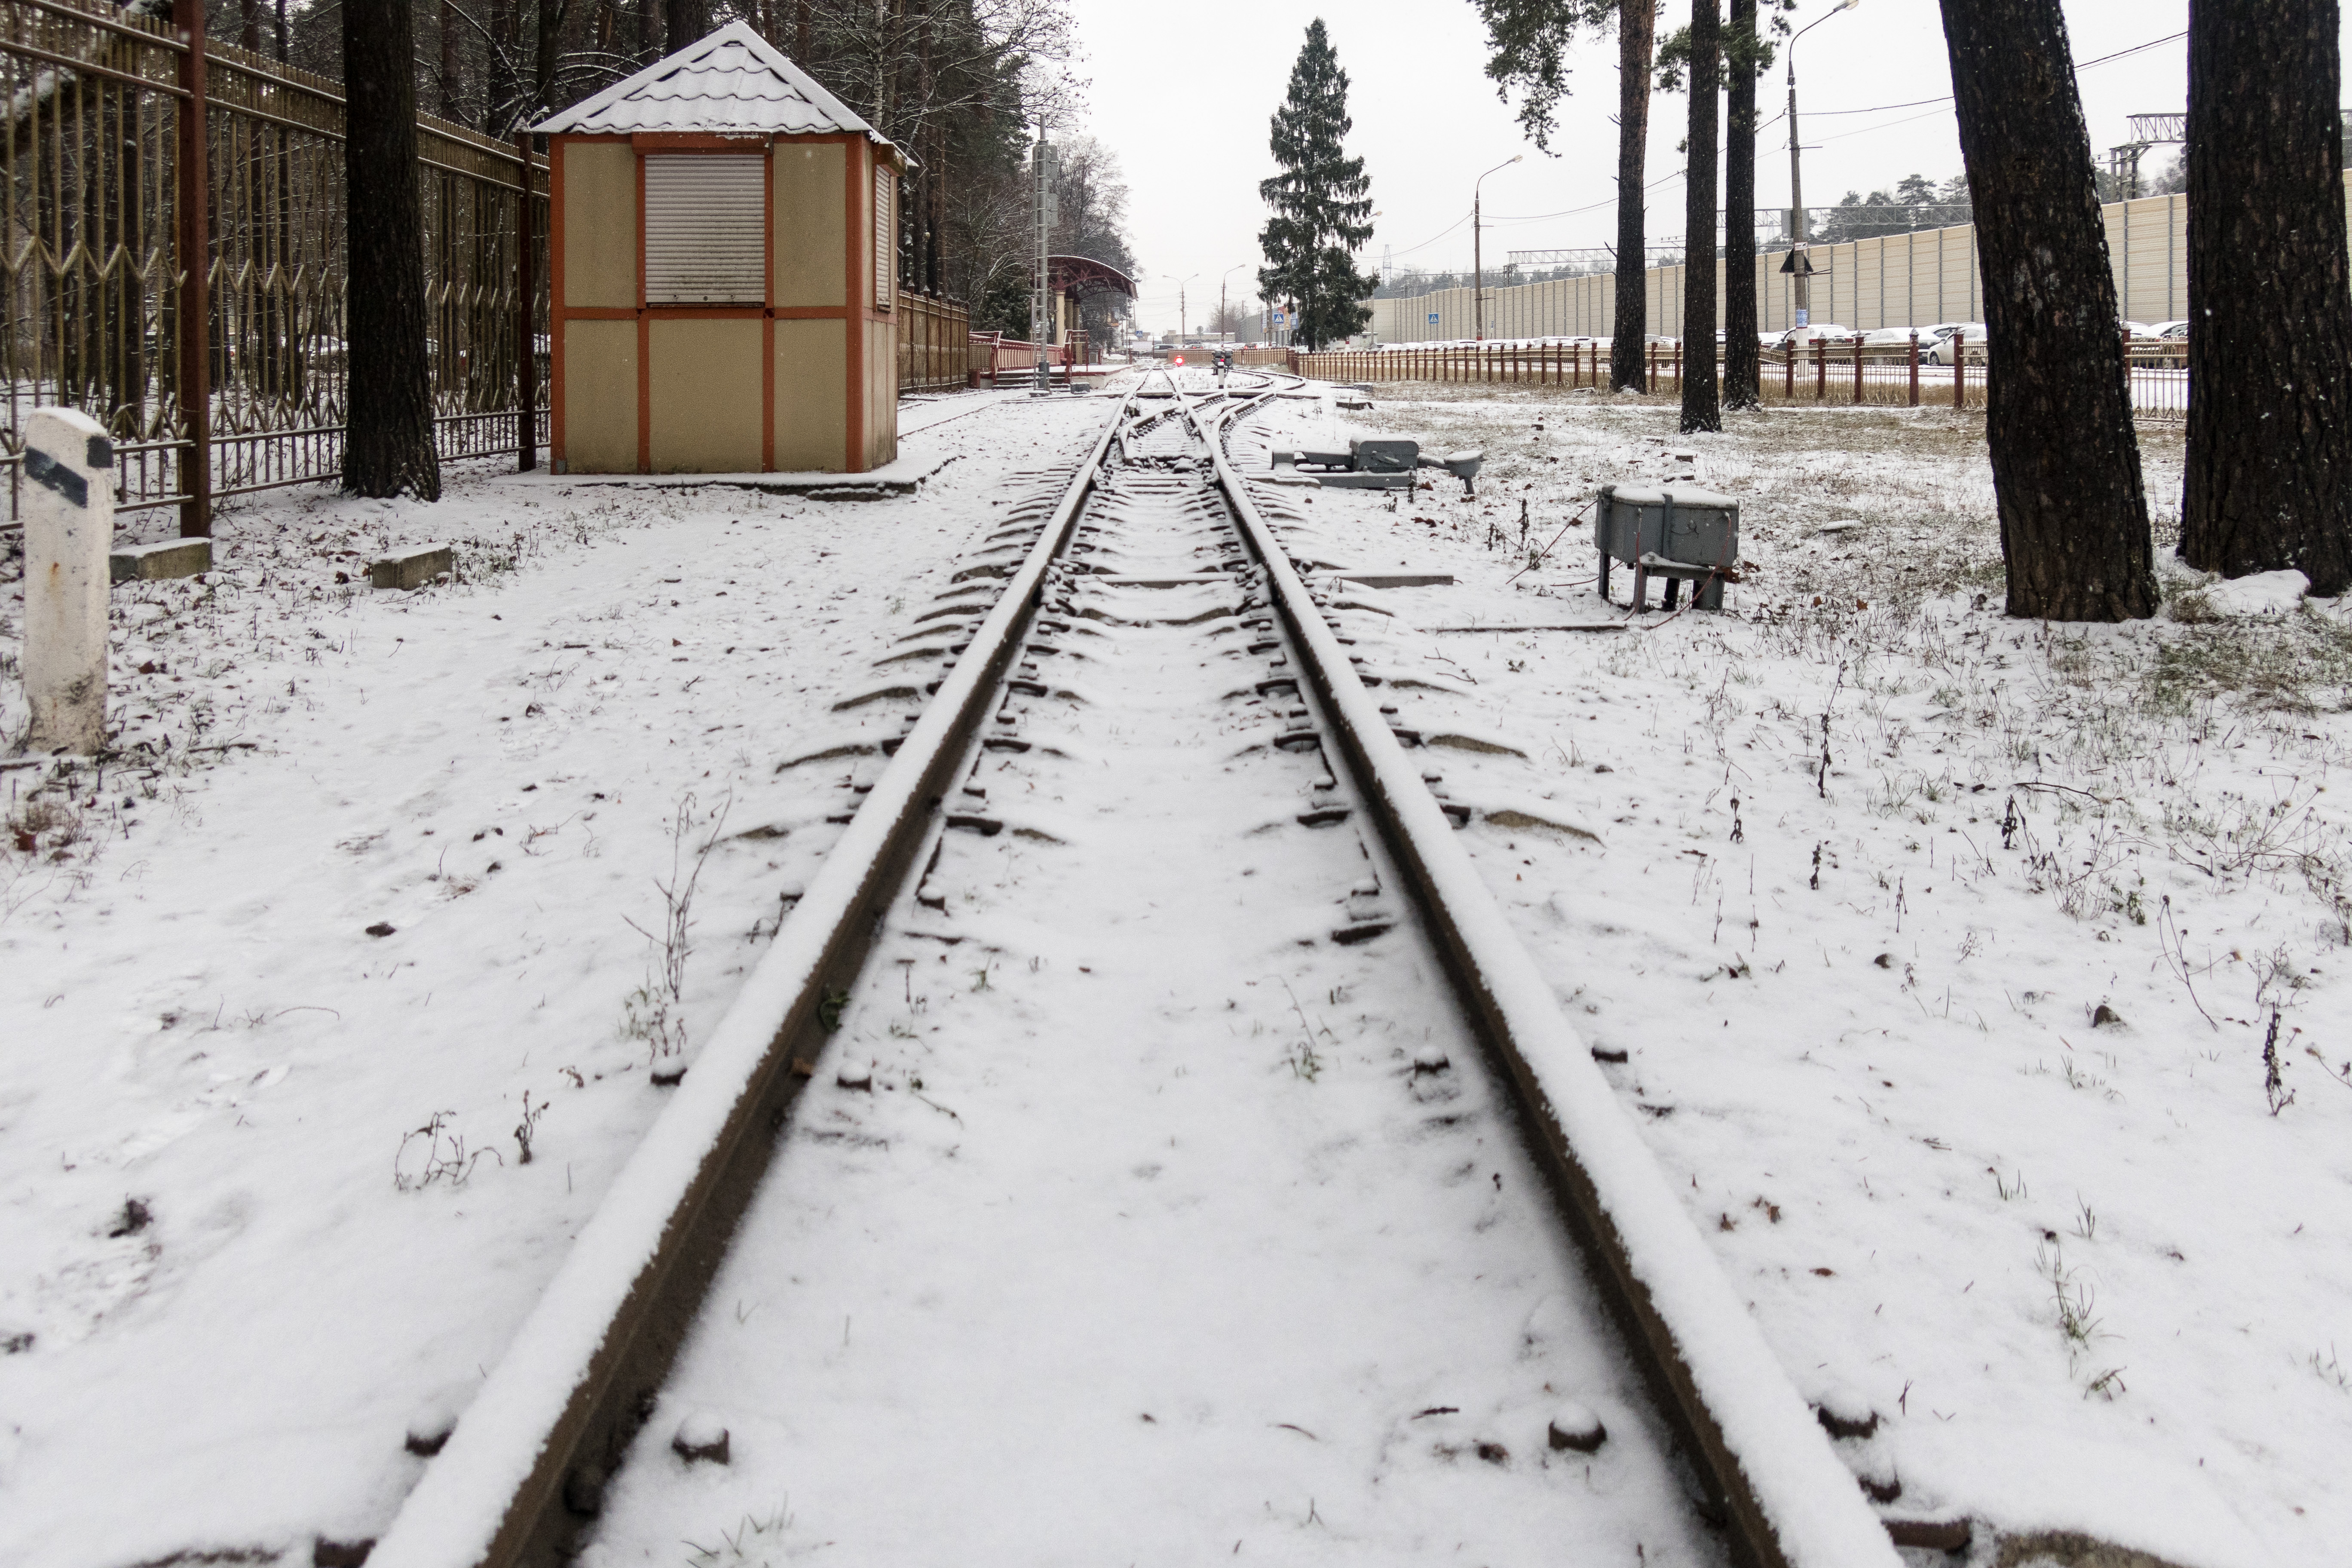
snow, winter, frost, cold, trees, railway, station, branches, white, wintry, snowfall, sky, mysterious, nature, landscape, calm, picturesque, Kratovo Children's Railway, freezing, woody plant, parallel, trunk, precipitation, track, shed, grove, cottage, conifer, log cabin, village, sugar house, temperate coniferous forest, fir